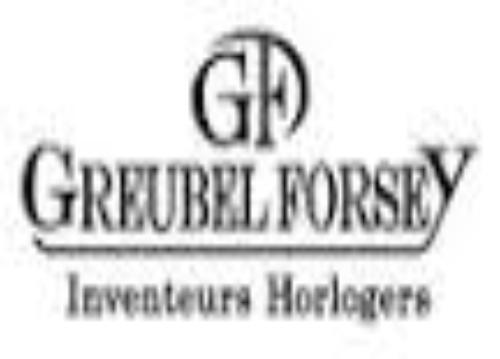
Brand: greubel forsey
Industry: Electronic